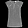
Label: Shirt